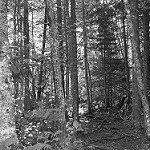
Label: B & W